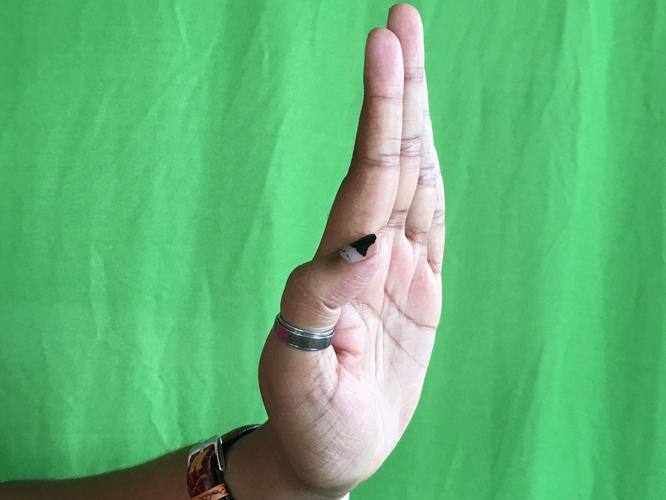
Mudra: Pathaka
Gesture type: single_hand